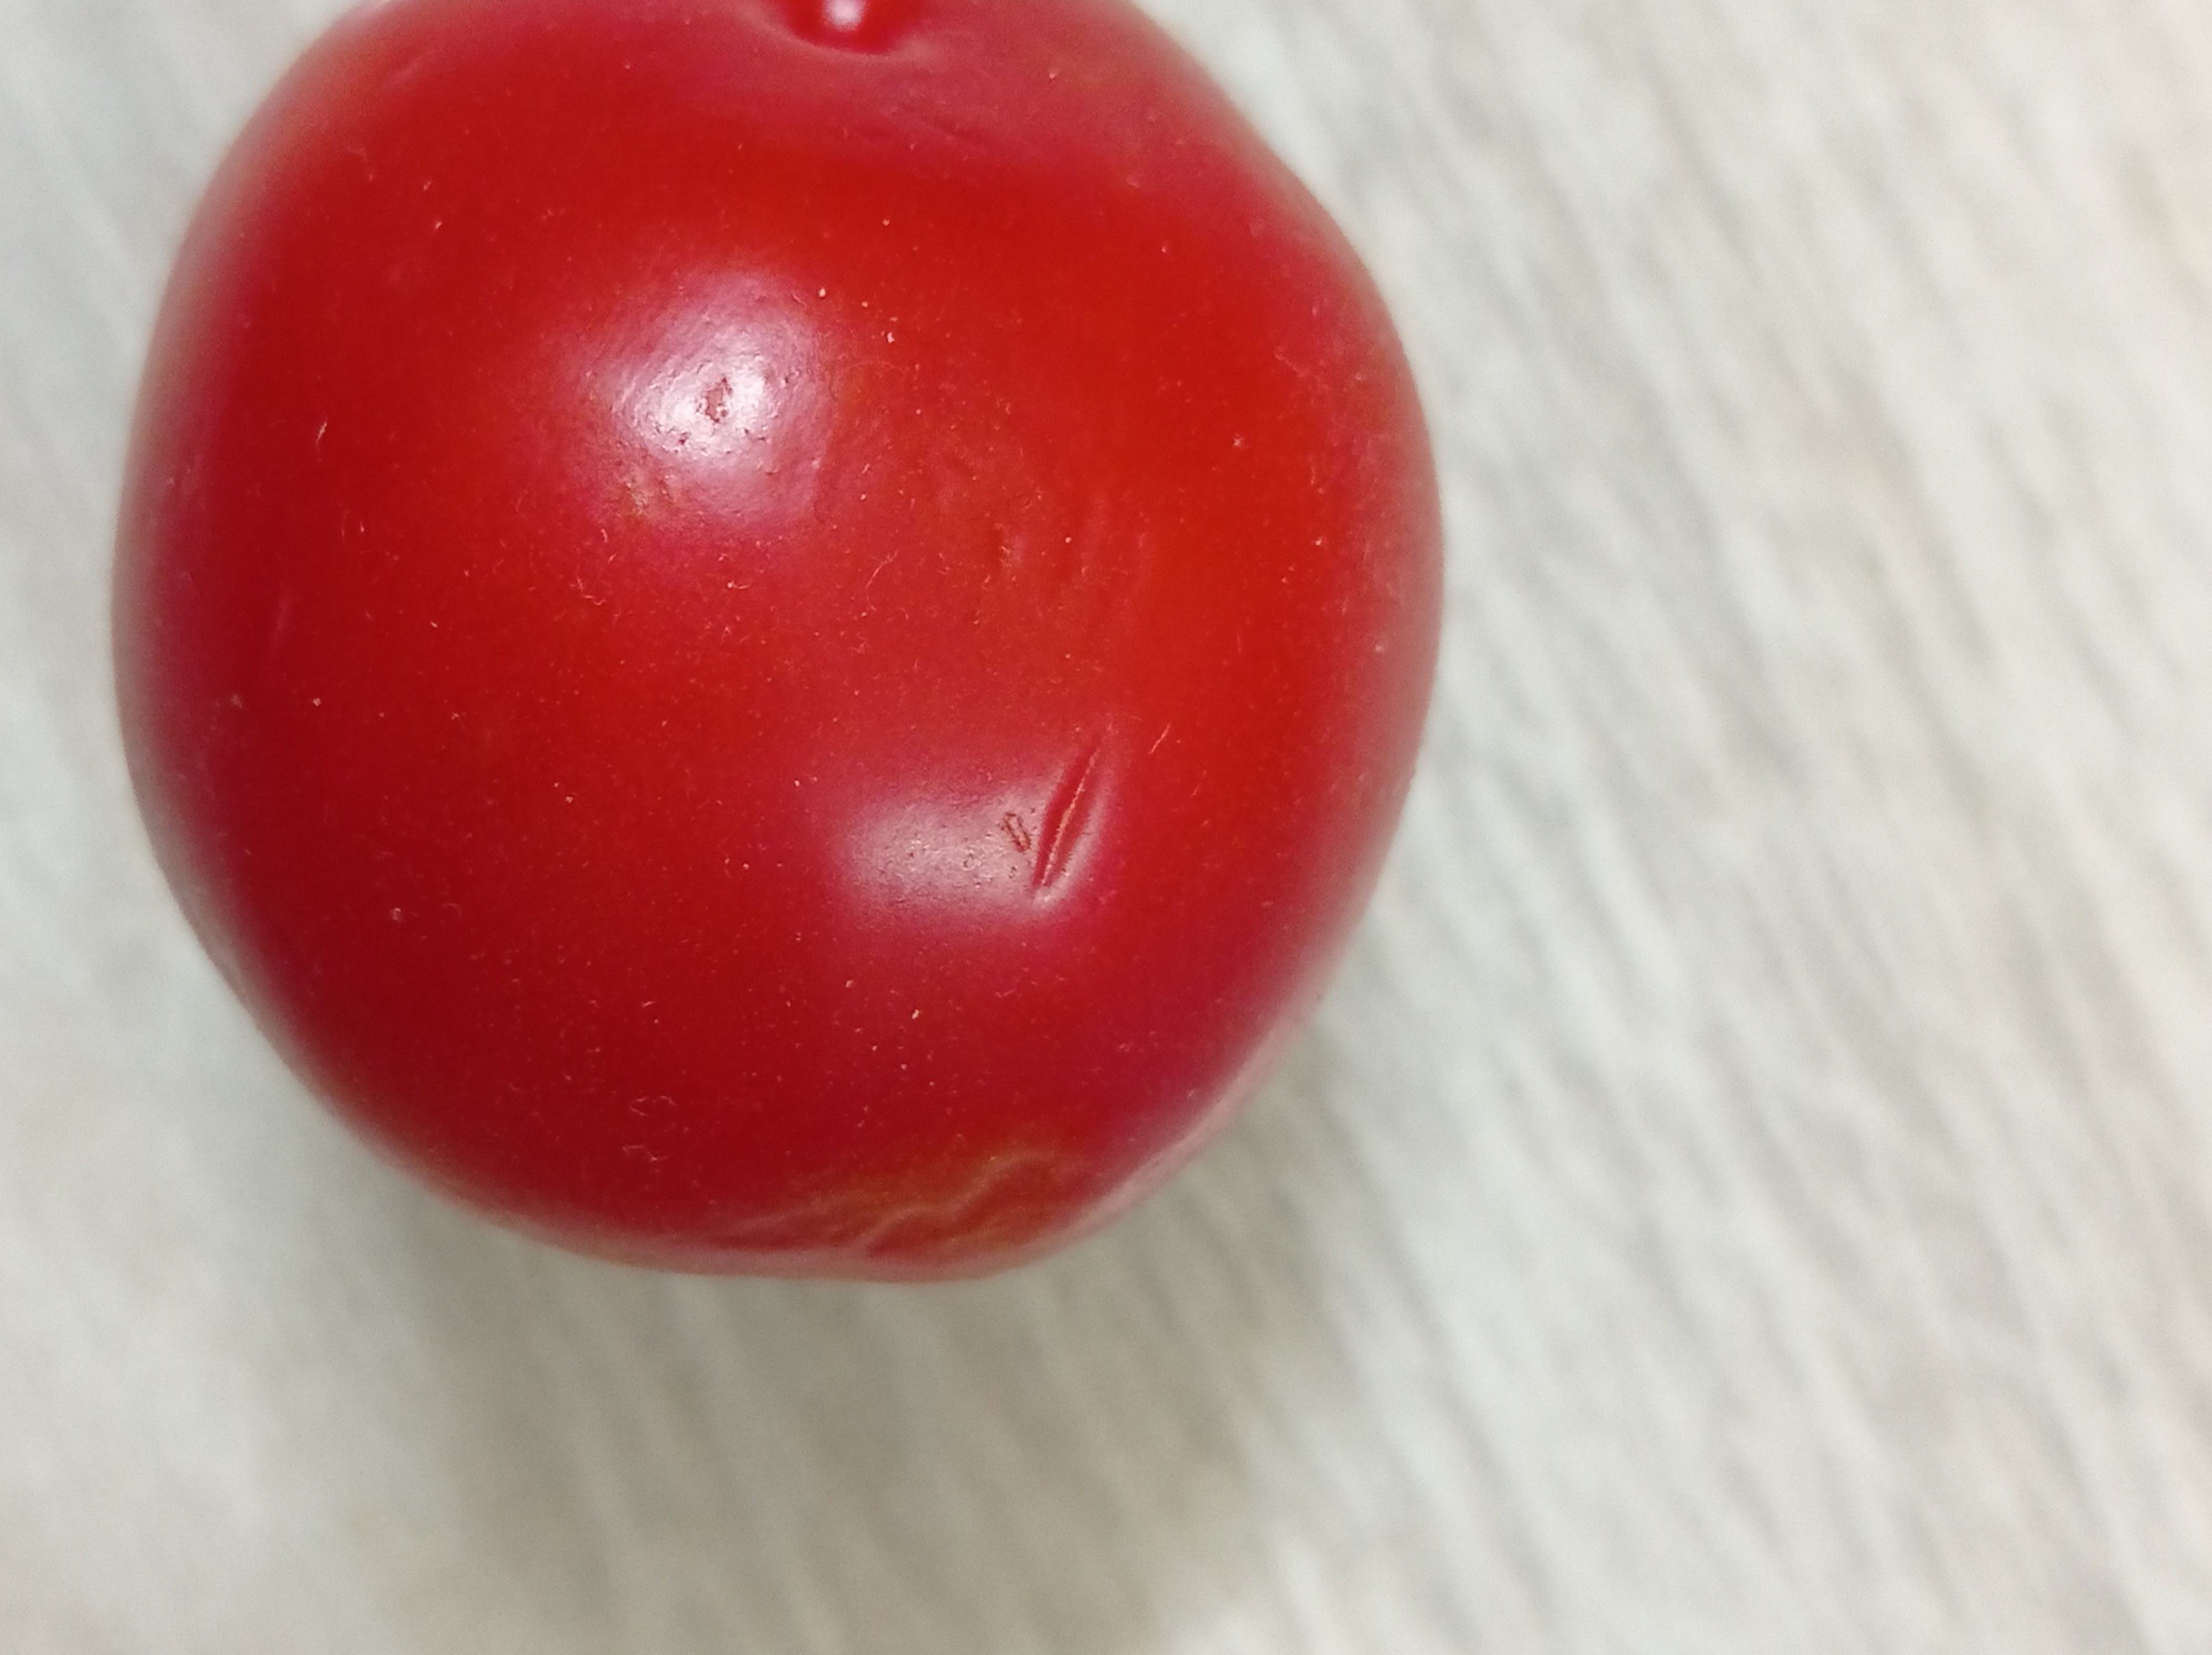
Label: Fresh